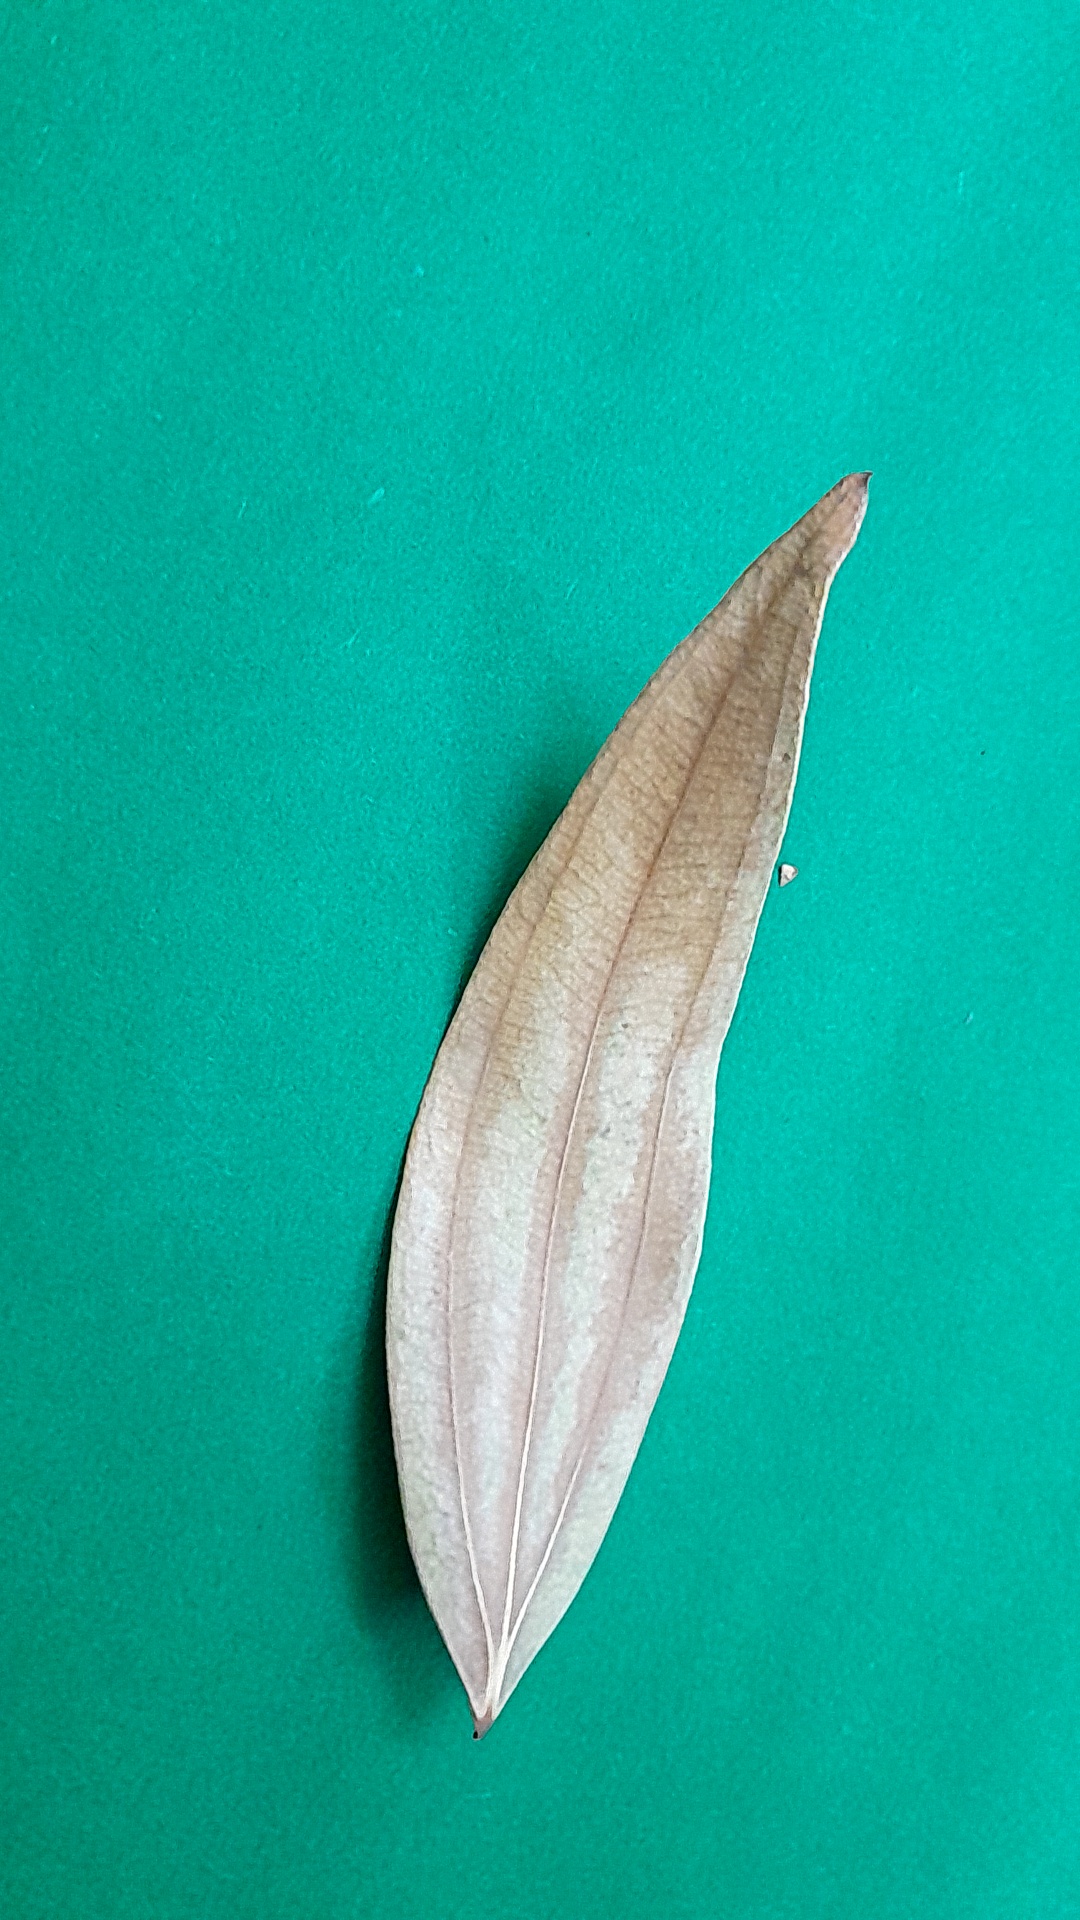
Label: Dry Leaf